St Pancras Female Orphanage

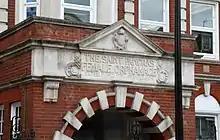
St Pancras Female Orphanage

The St Pancras Female Orphanage is a former orphanage in Somers Town, London. It was later converted to a health facility and was used as an annex to the National Temperance Hospital.